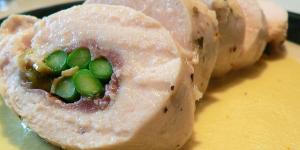
embutido de pavo salado